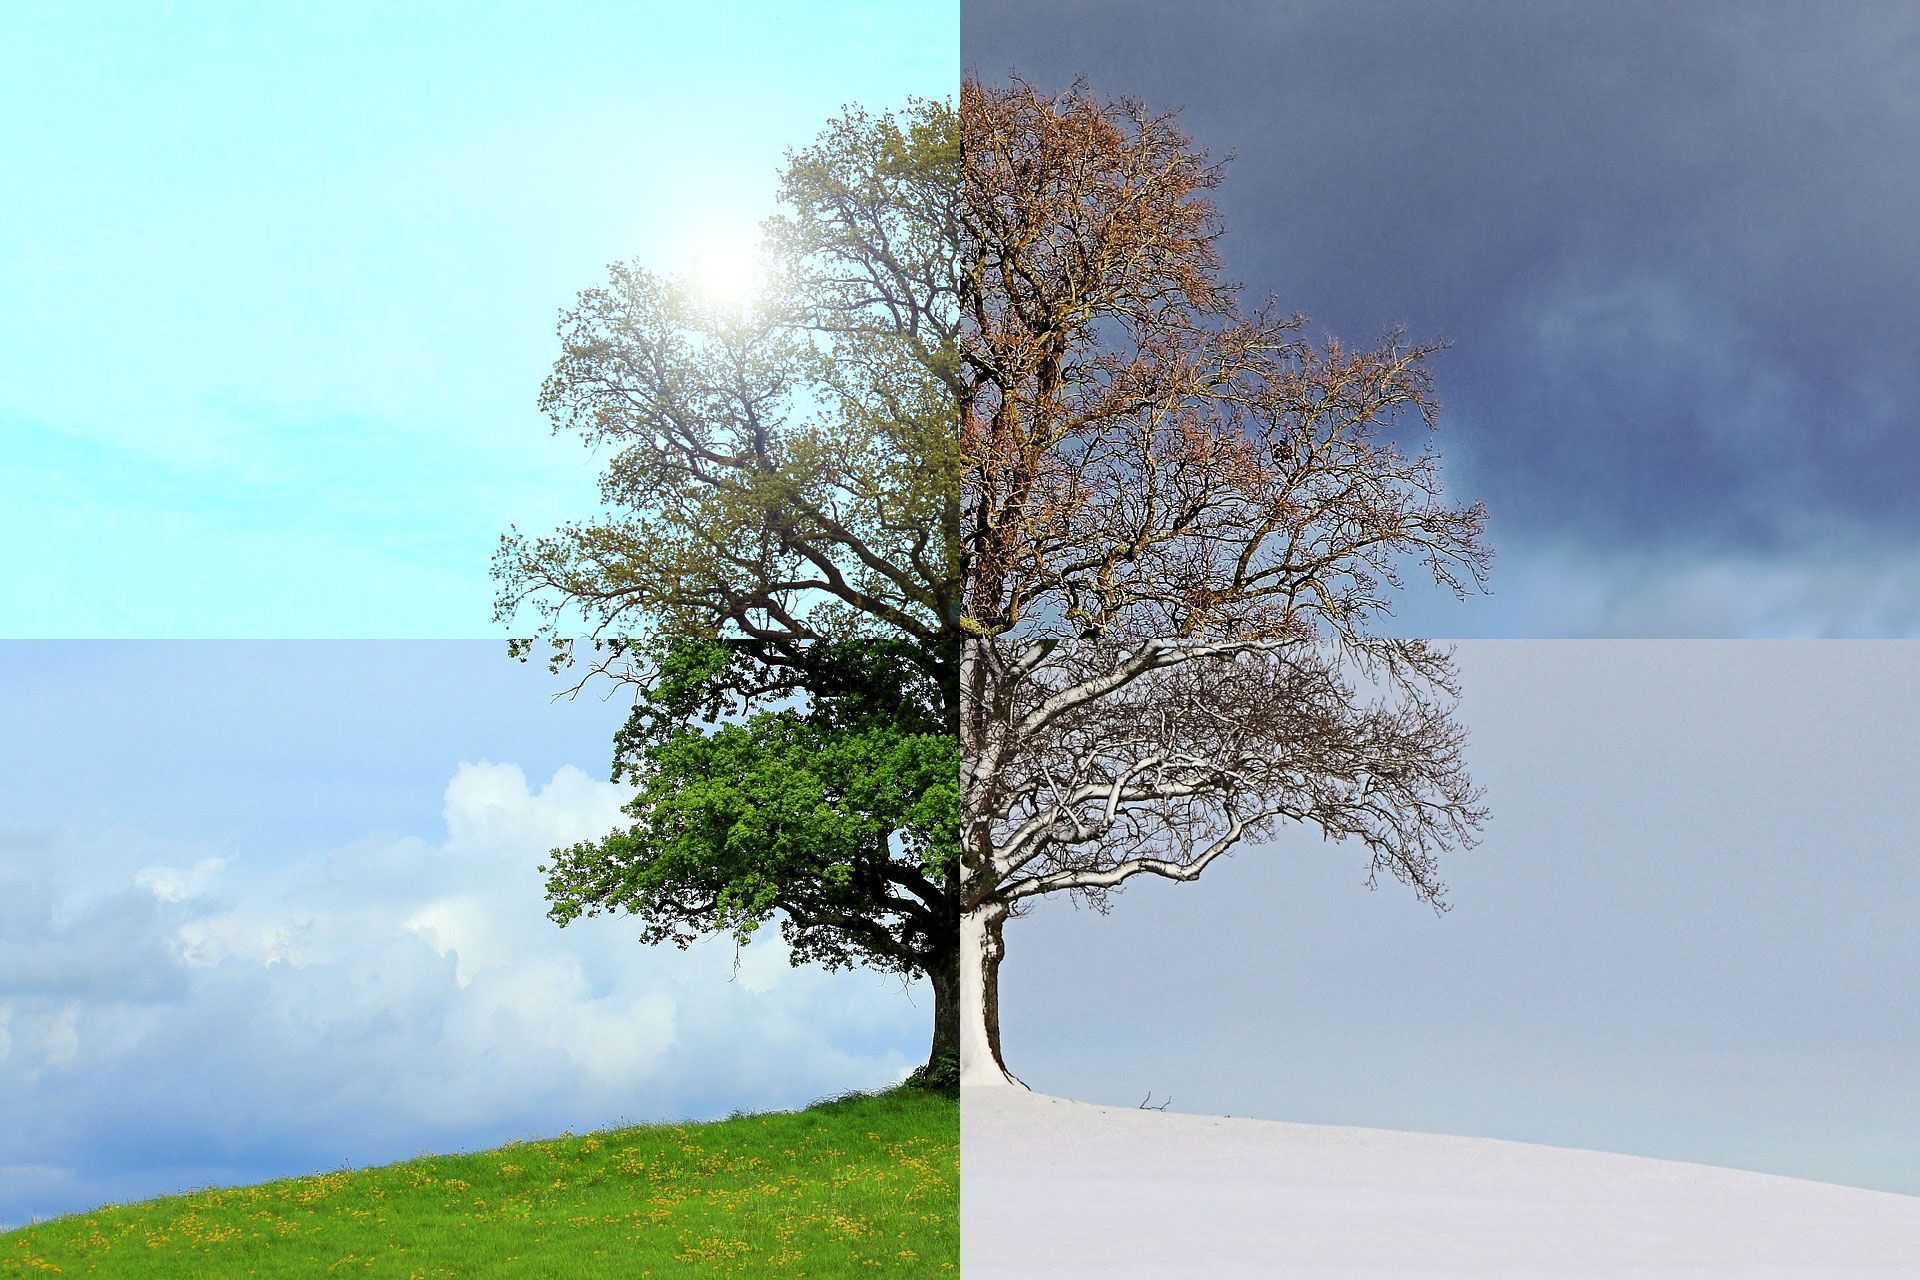
tree, nature, grass, branch, mountain, winter, cloud, plant, sky, meadow, sunlight, hill, flower, summer, spring, autumn, season, habitat, ecosystem, seasons of the year, natural environment, woody plant, land plant